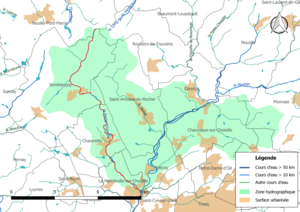
Carte du cours d'eau «
La Petite Choisille est un cours d'eau français qui coule dans le département d'Indre-et-Loire. C'est un affluent de la Choisille en rive droite et donc un sous-affluent de la Loire.